Perisher Ski Resort

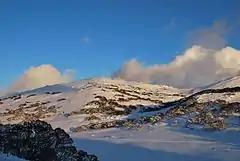
Mount Perisher at

Perisher Ski Resort (known as Perisher Blue until 2009) is the largest ski resort in the Southern Hemisphere. Located in the Australian Snowy Mountains, the resort is an amalgamation of four villages (Perisher Valley, Smiggin Holes, Guthega, and Blue Cow) and their associated ski fields, covering approximately , with the base elevation at AHD, and the summit elevation of at the top of Mount Perisher. of this area is covered by 240 snow guns, which are used to artificially supplement the natural snowfall. Perisher was acquired by Vail Resorts, United States on 30 March 2015 for a sum of approximately AU$177 million.